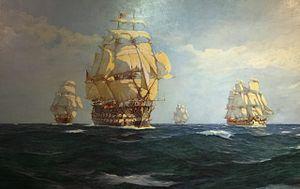
Álvaro Casanova Zenteno, né le 21 novembre 1857 à Santiago du Chili est mort le 25 mai 1939 dans la même ville, il est un peintre paysagiste chilien de premier plan, officier de marine et fonctionnaire. Son art est caractérisé par le réalisme, l'expressionnisme, le classicisme et le romantisme.